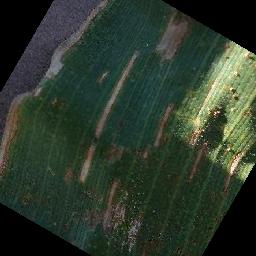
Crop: corn
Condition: (maize)_cercospora_spot_gray_spot